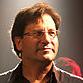
Age: 52